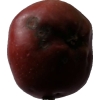
Label: Apple 18